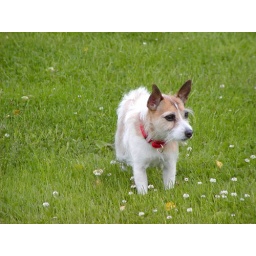
dogs edith in flowers